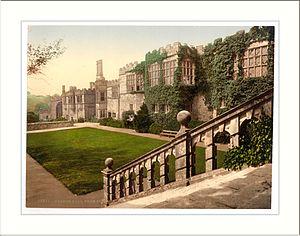
Haddon Hall est un château anglais situé sur les rives de la Wye près de Bakewell dans le Derbyshire. Il fait partie des propriétés du duc de Rutland actuel, Davis Manners, il est occupé par son frère, Lord Edward Manners, et sa famille. C'est un vaste manoir de style médiéval dont les parties les plus anciennes datent du XIᵉ siècle. Passé par mariage dans la famille Vernon, il fut agrandi et remanié plusieurs fois entre le XIIIᵉ et le XVIIᵉ siècle. Il appartient à la famille Manners depuis 1565, date de la mort de George Vernon, sa fille Dorothy ayant épousé en 1563 John Manners, fils cadet du comte de Rutland.